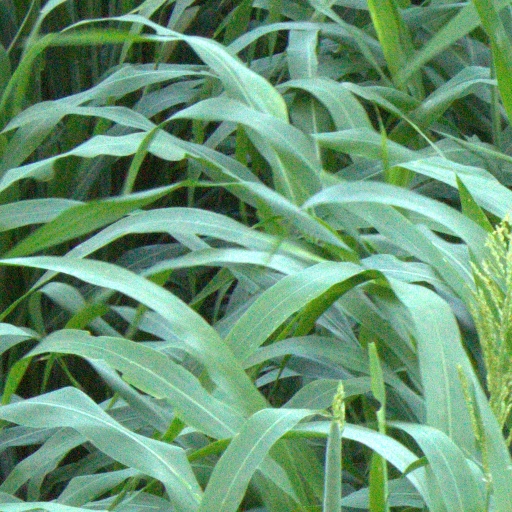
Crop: sorghum